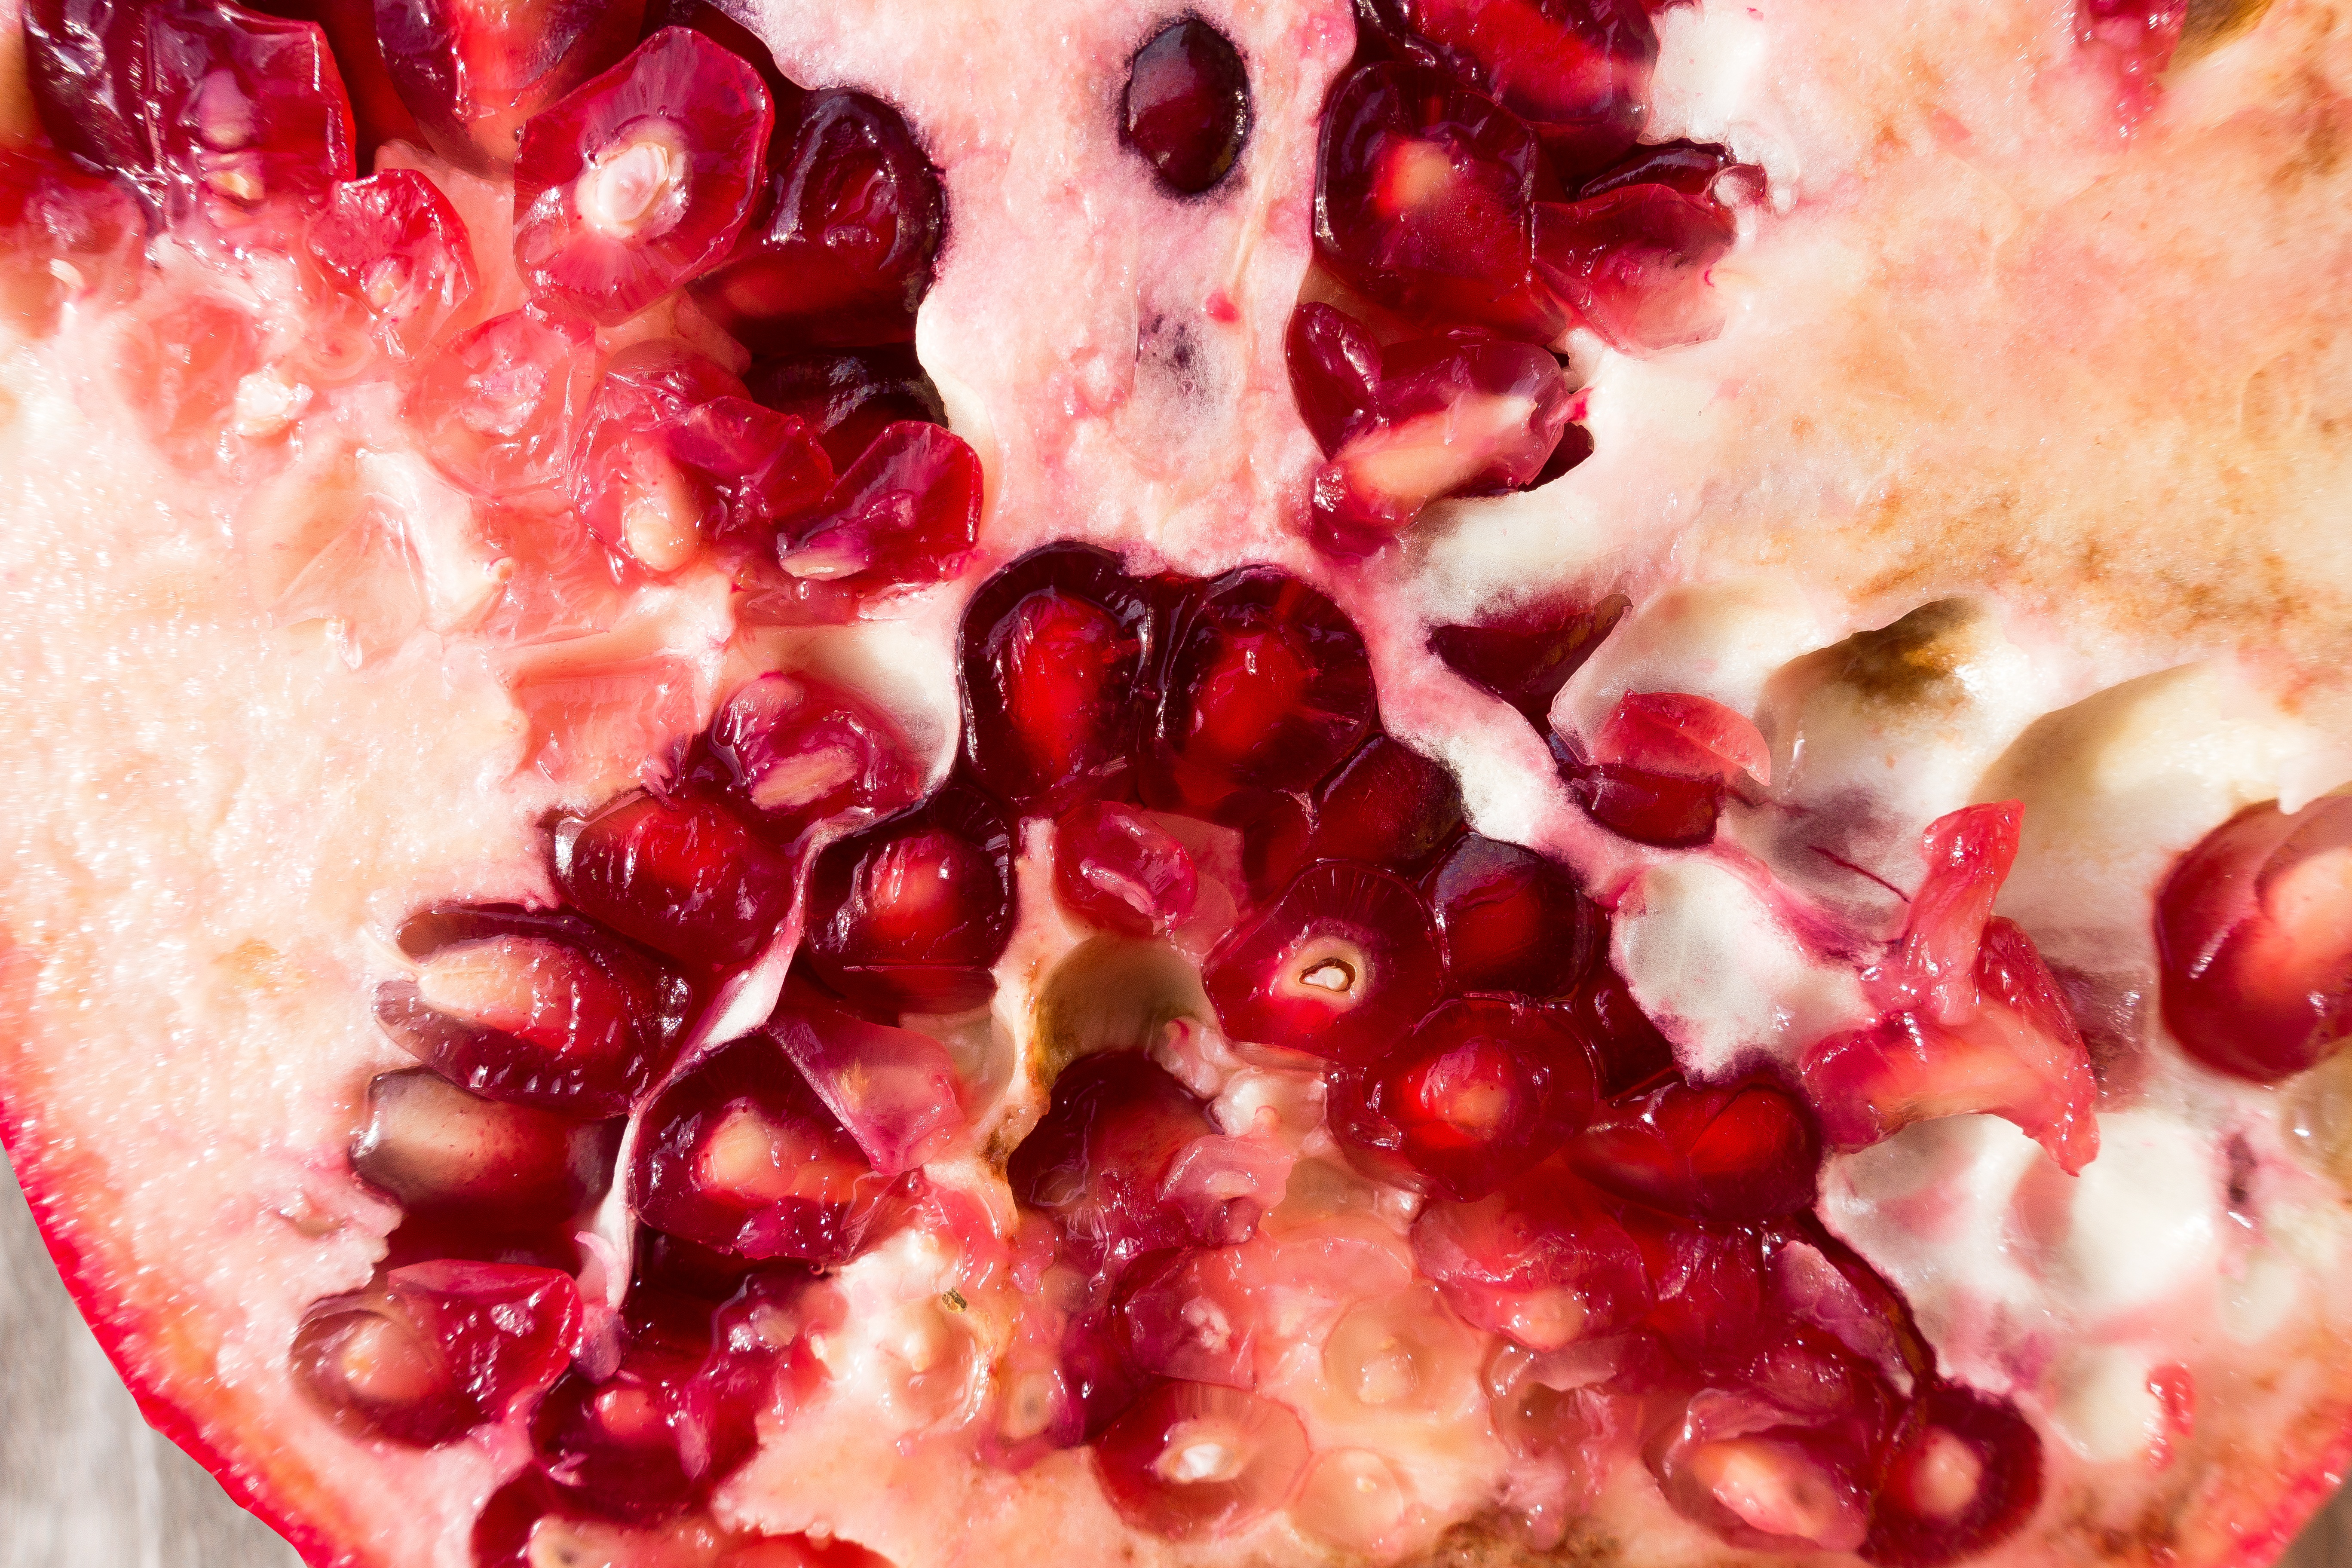
plant, raspberry, fruit, berry, petal, meal, food, red, produce, macro, breakfast, healthy, eat, delicious, drip, pomegranate, juice, cranberry, vitamins, sliced, cores, flowering plant, punica granatum, pavlova, frutti di bosco